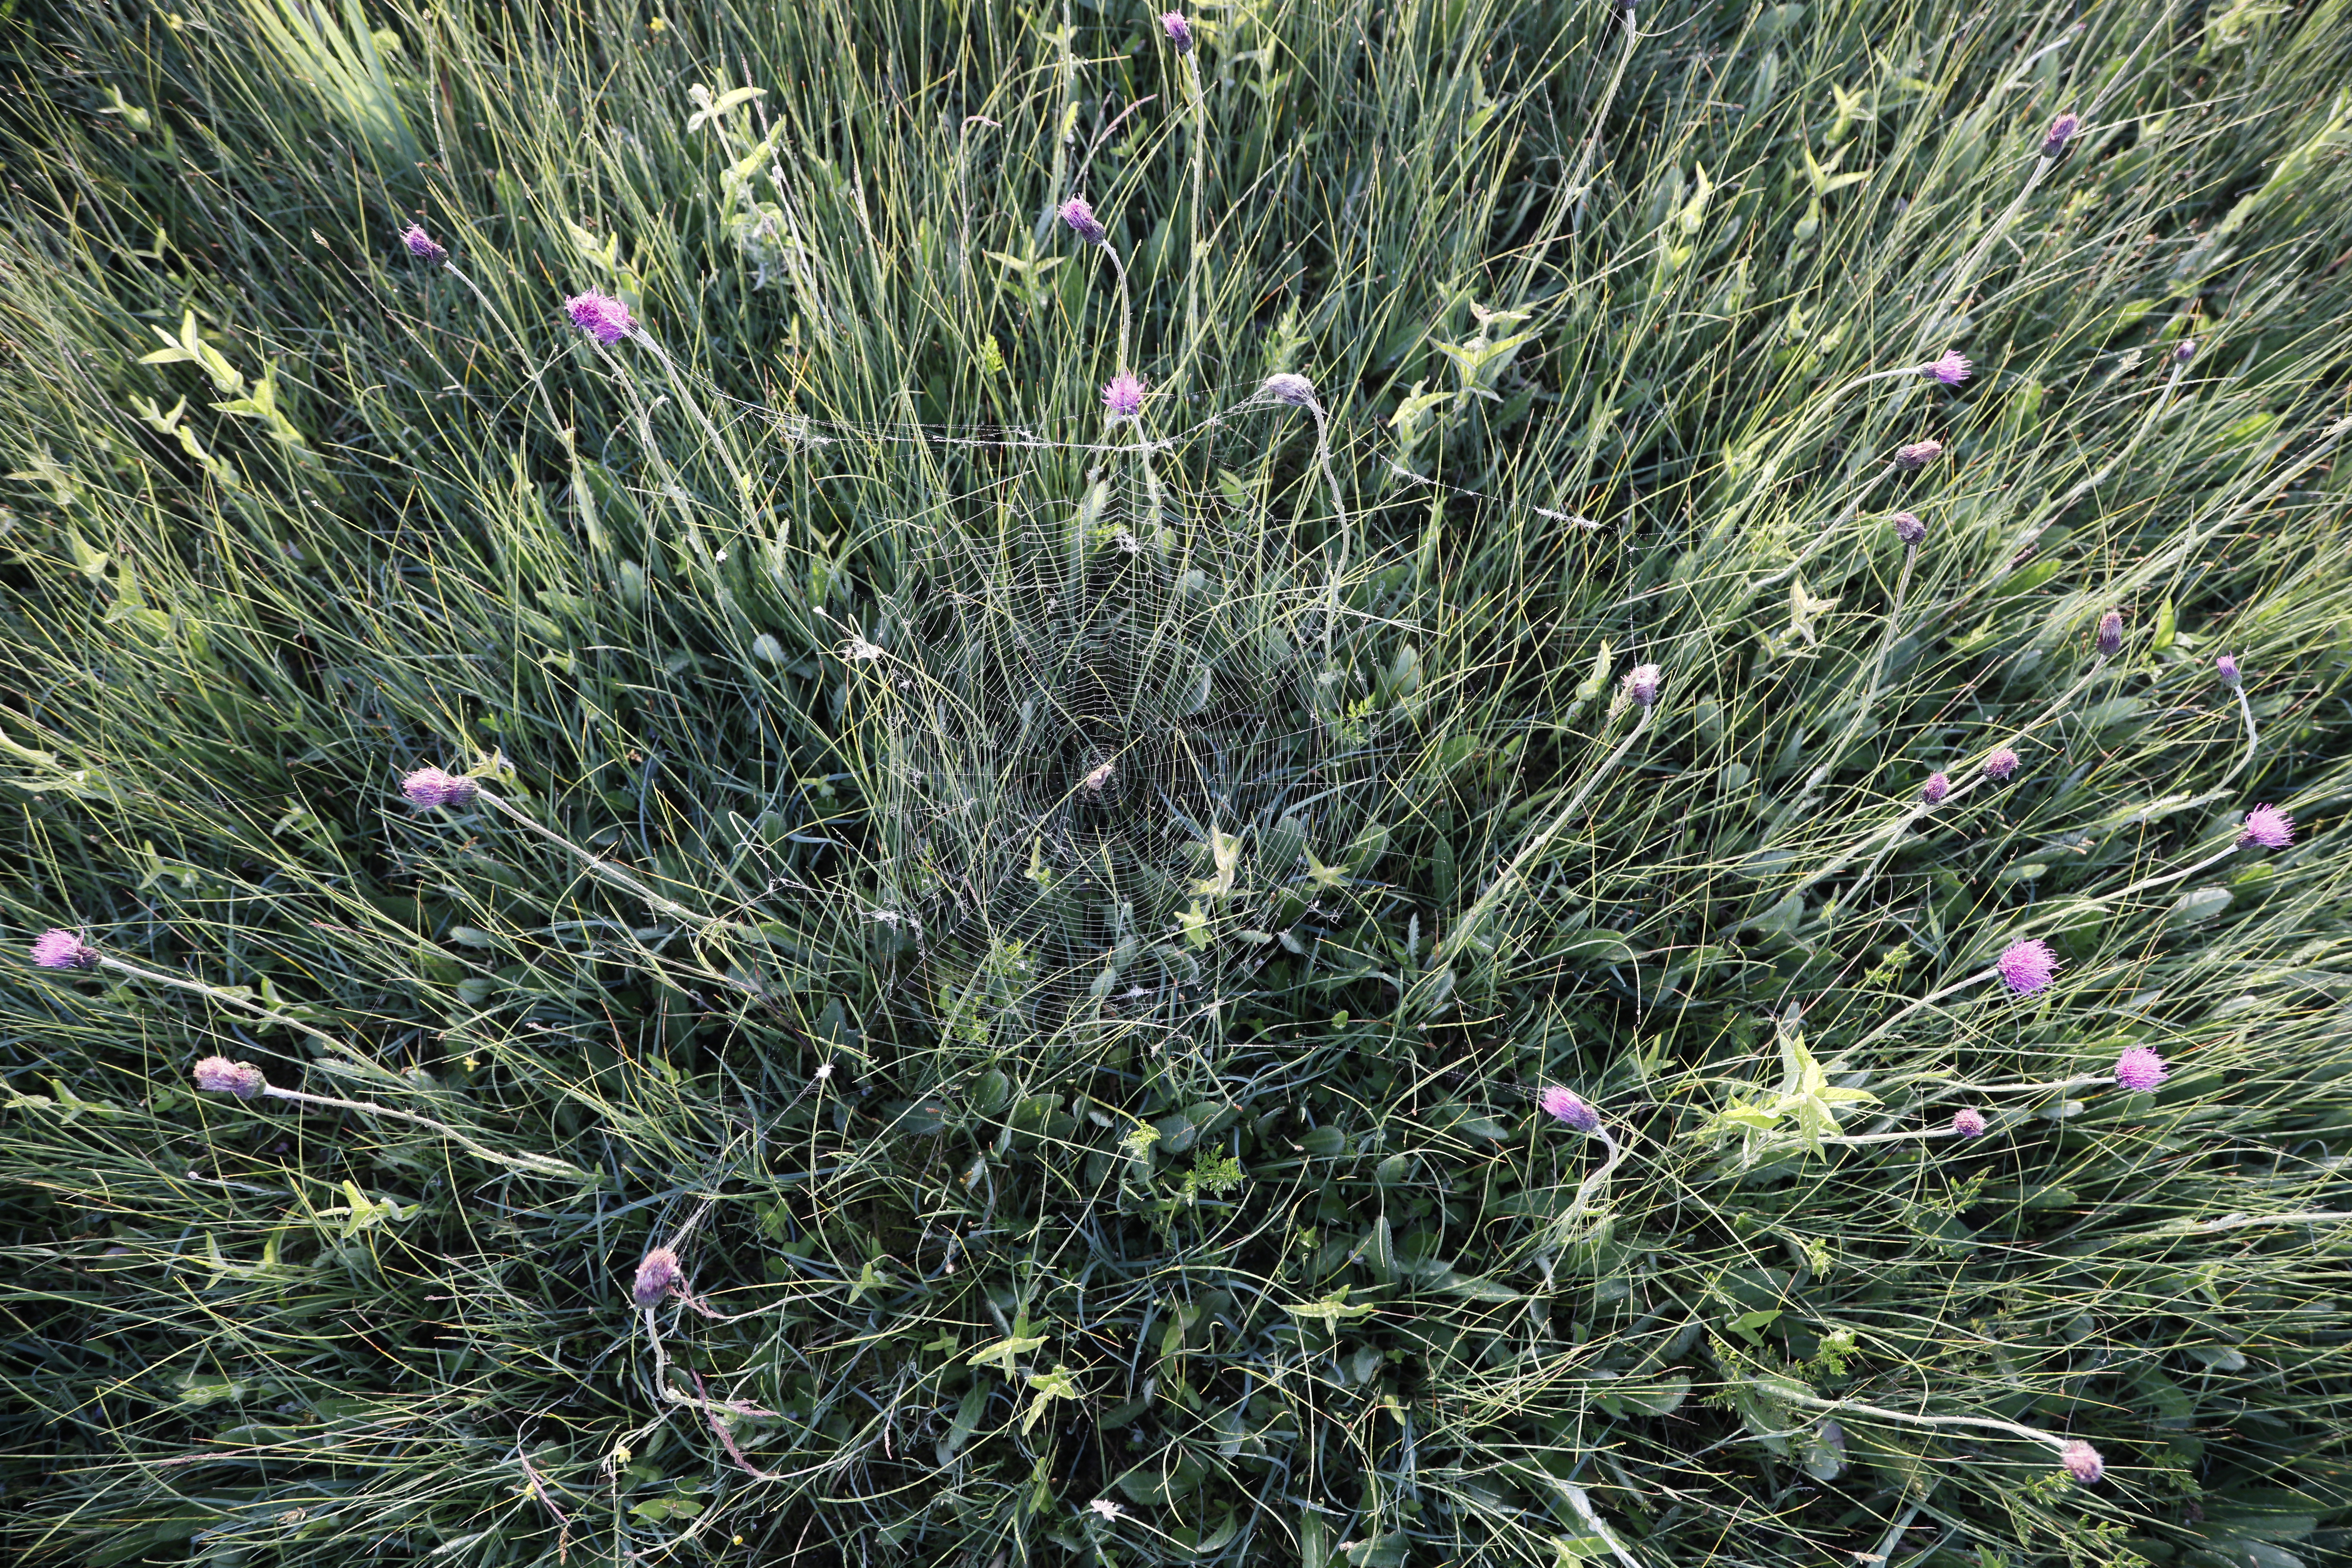
Plant species: Cirsium dissectum